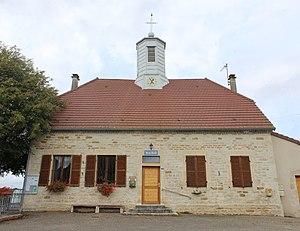
Mairie de Bretenières.
Bretenières est une commune française située dans le département du Jura en région Bourgogne-Franche-Comté. Les habitants se nomment les Bretenièrois et Bretenièroises.